Espadrille

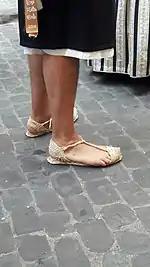
Traditional Valencian espadrille of llaurador dancer at La Mare de Déu de la Salut Festival celebrated in Algemesí

The existence of this kind of shoe in Europe is documented since at least 1322, when it was described for the first time with its current Catalan name.